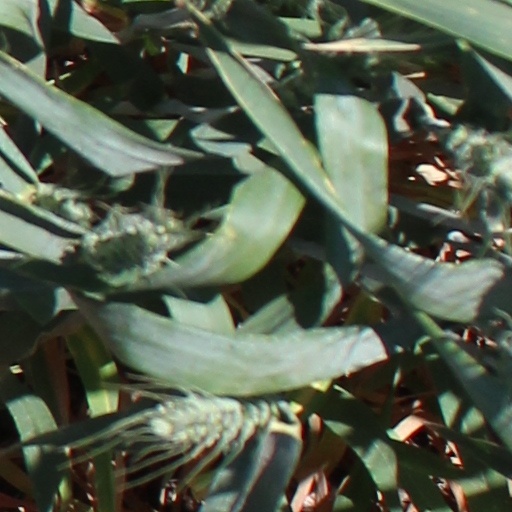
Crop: wheat